Melissa Sue Anderson

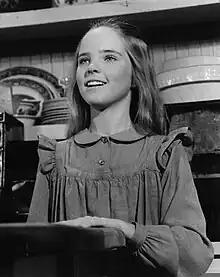
Anderson as Mary Ingalls in "Little House on the Prairie", 1974

Melissa Sue Anderson (born September 26, 1962) is an American-Canadian actress. She began her career as a child actress after appearing in several commercials in Los Angeles. Anderson is known for her role as Mary Ingalls in the NBC drama series "Little House on the Prairie" (1974–1983), for which she received a nomination for the Primetime Emmy Award for Outstanding Lead Actress in a Drama Series.